St. Johnsbury, Vermont

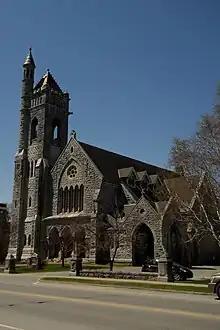
North Congregational Church on Main Street

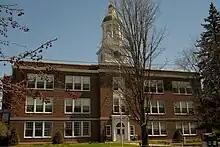

The U.S. Census Bureau refers to the most developed portion of the town as a census-designated place (CDP).